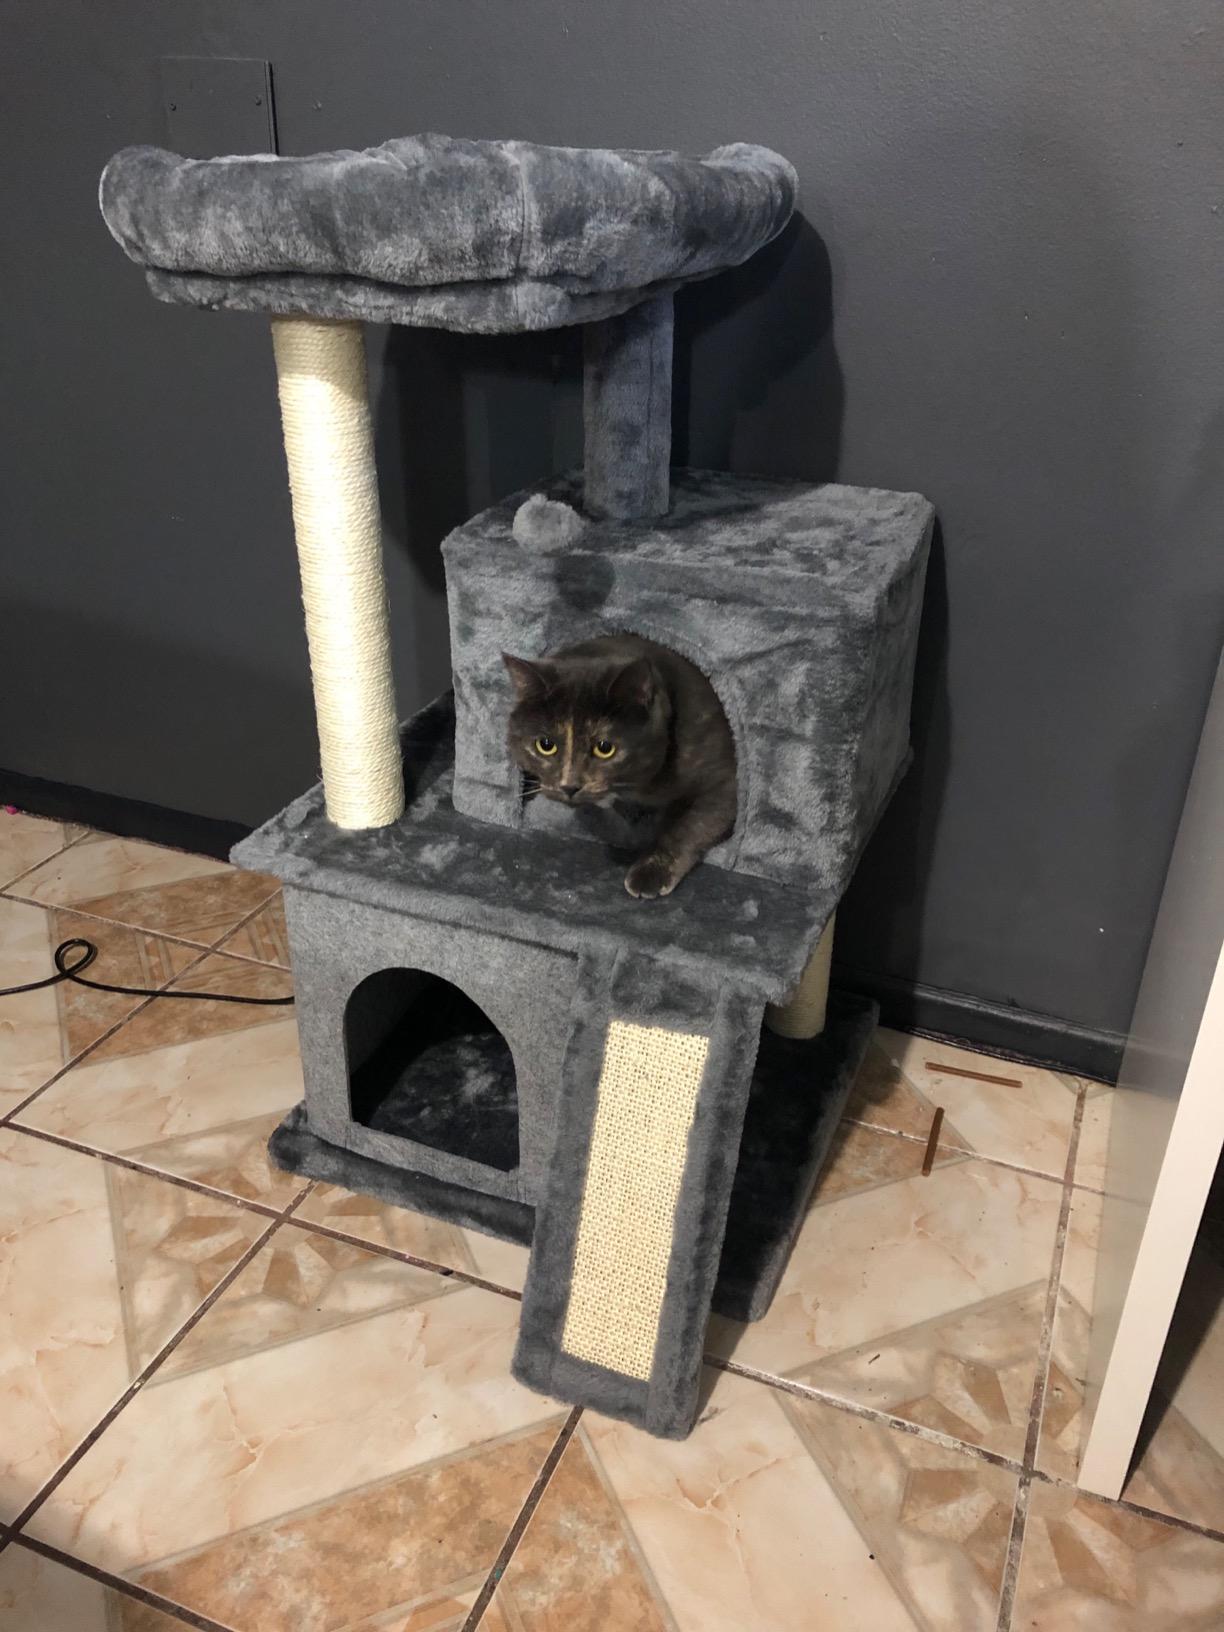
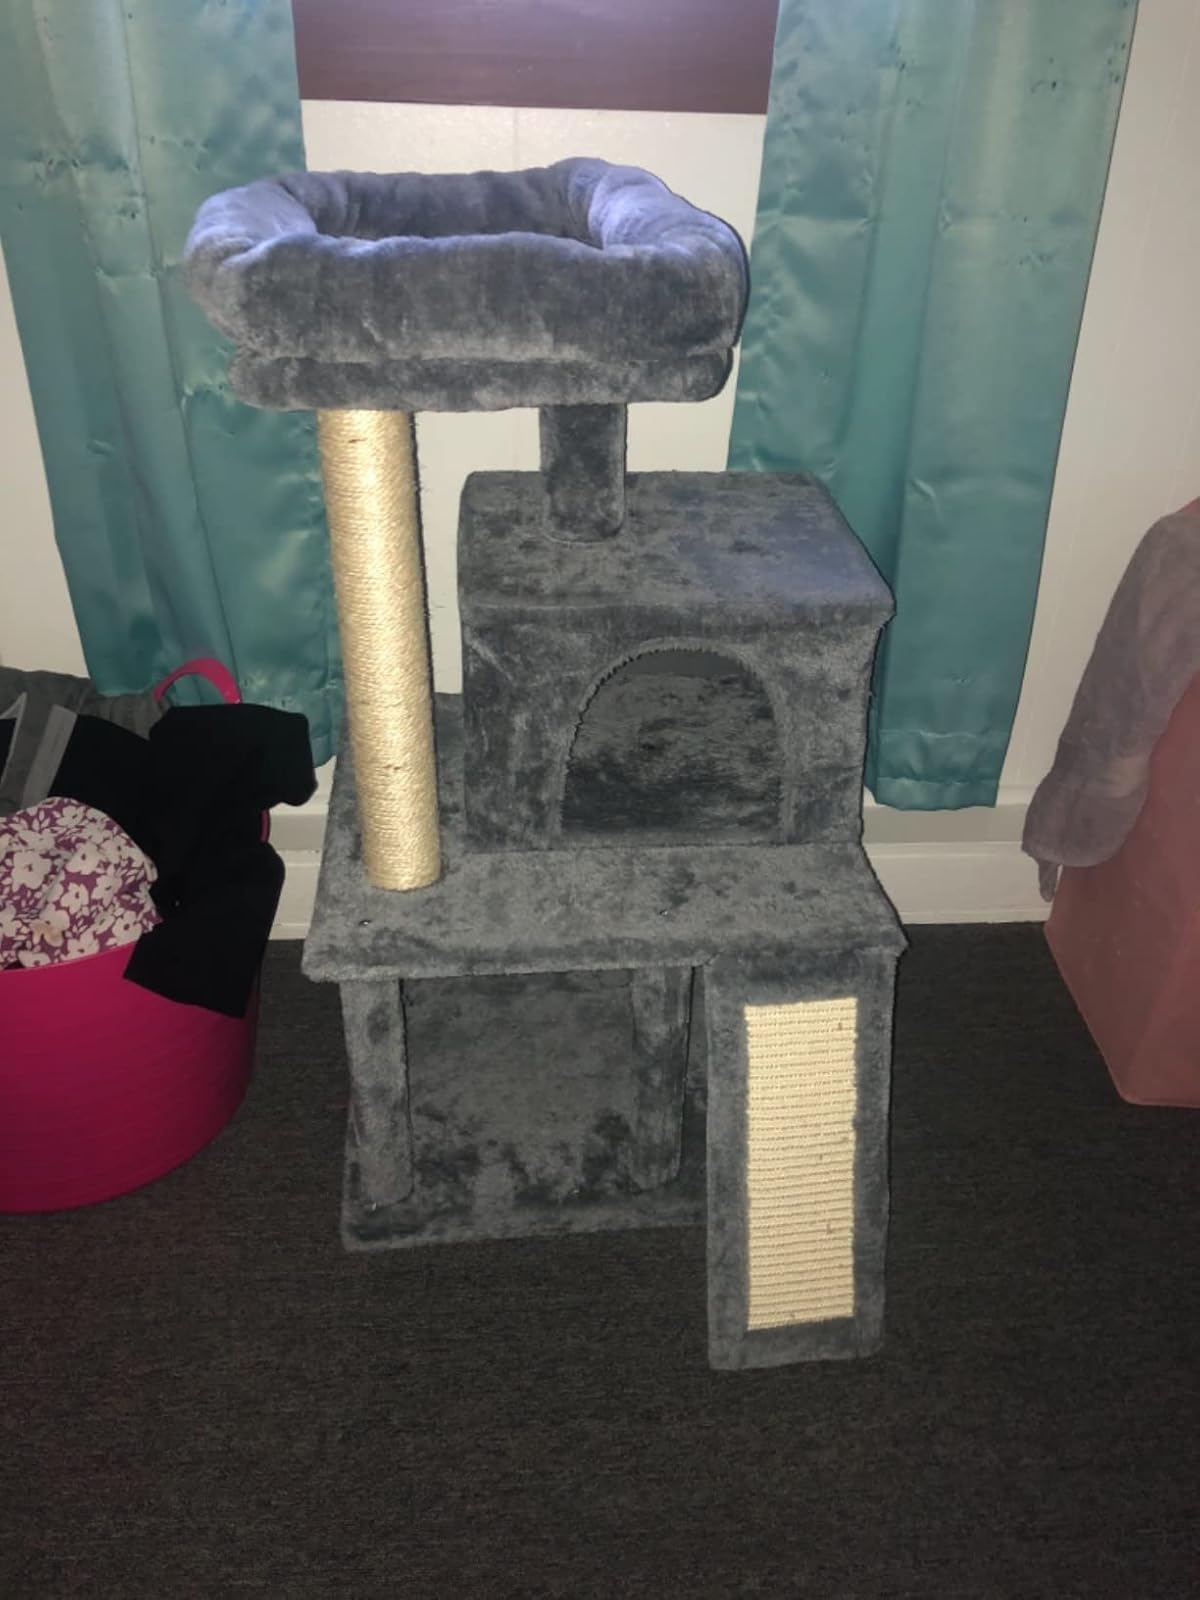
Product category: items_cat tree
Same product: yes